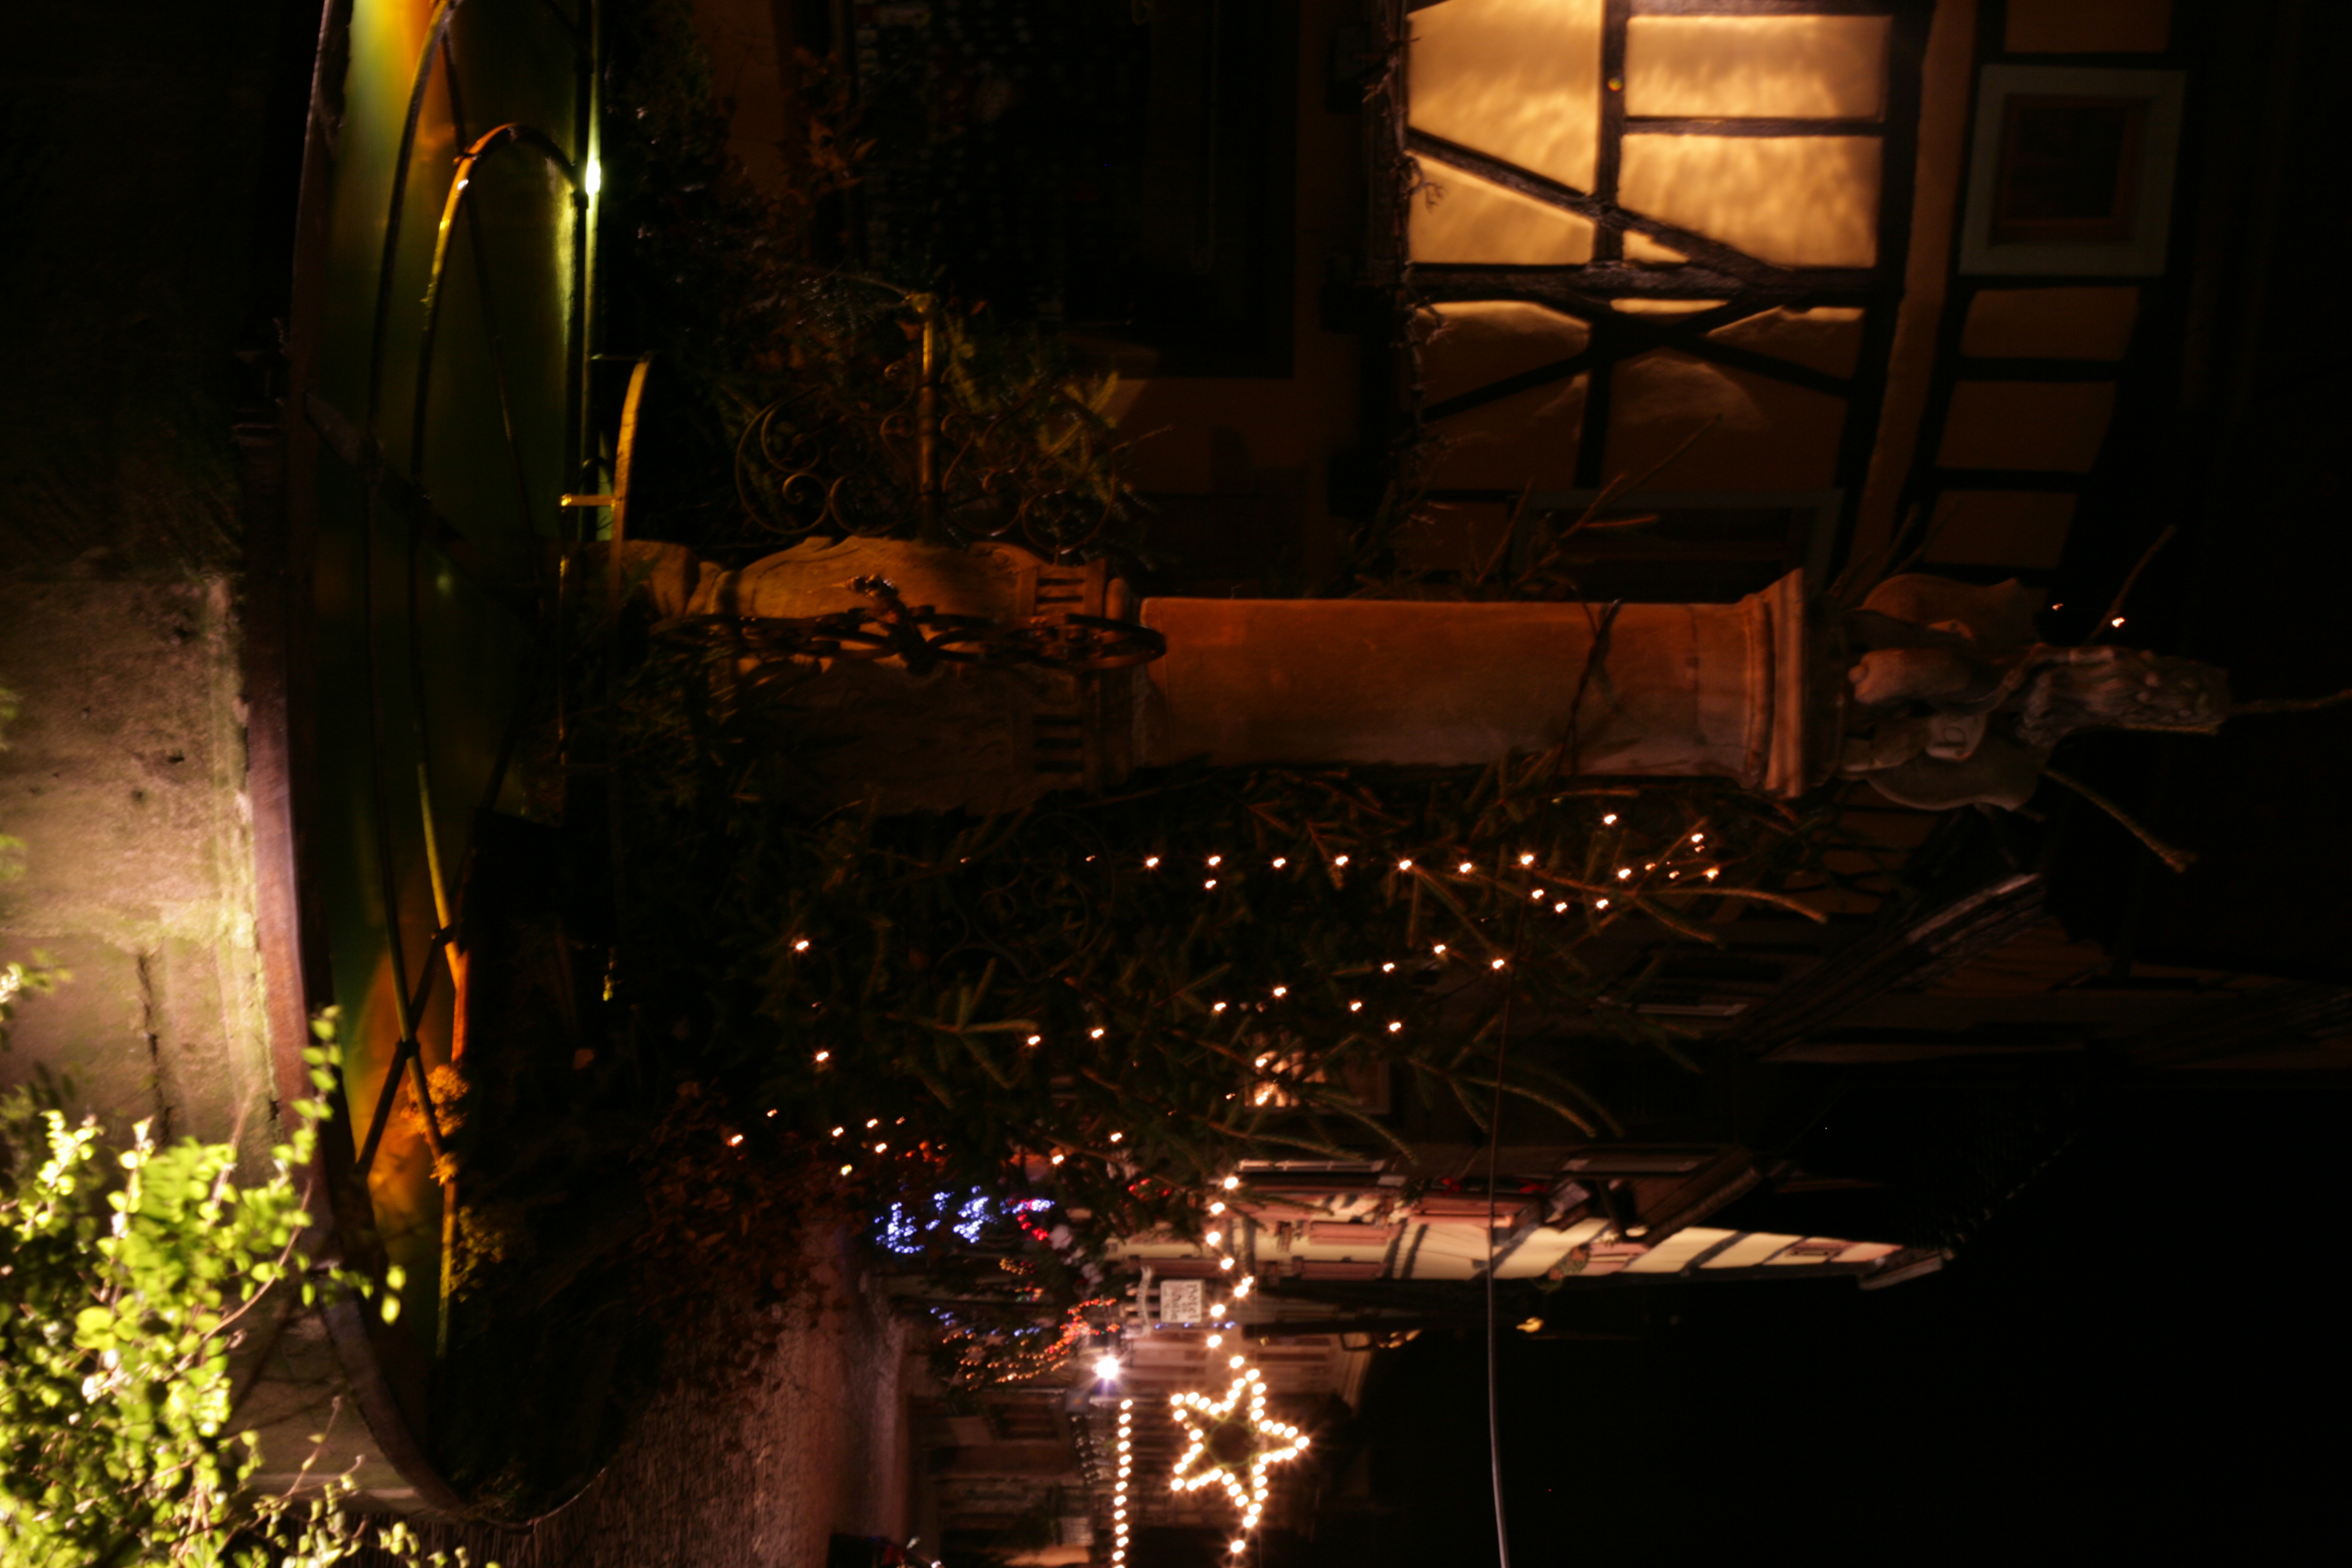
light, night, evening, reflection, darkness, lighting, temple, water feature, alsace